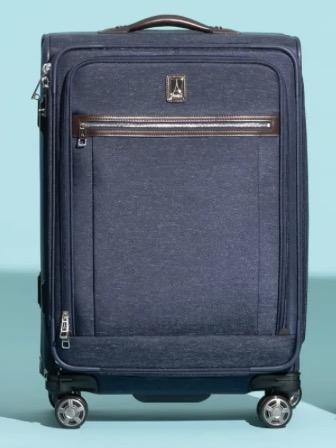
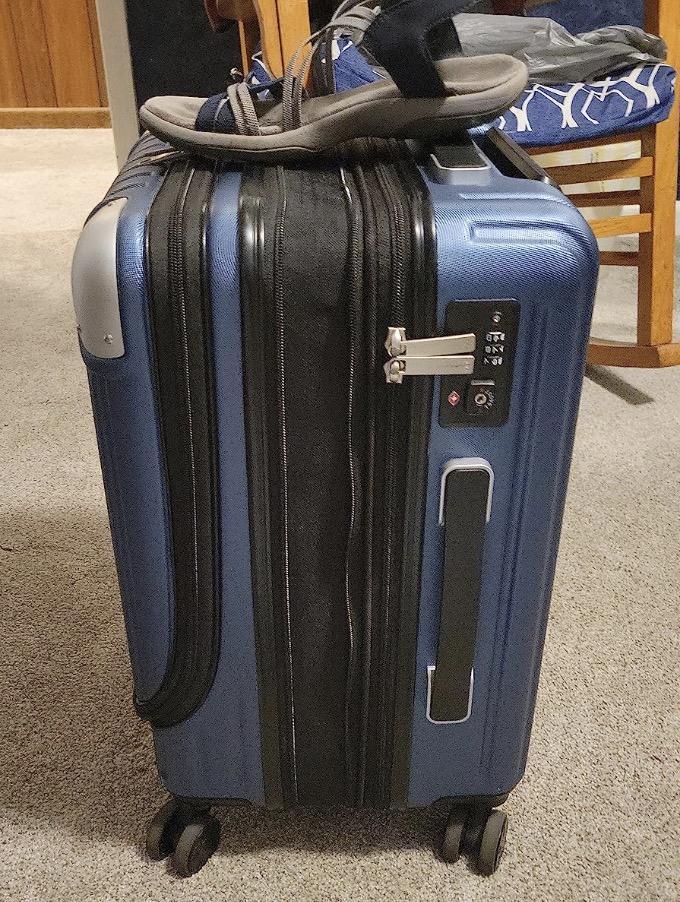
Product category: items_tea
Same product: no